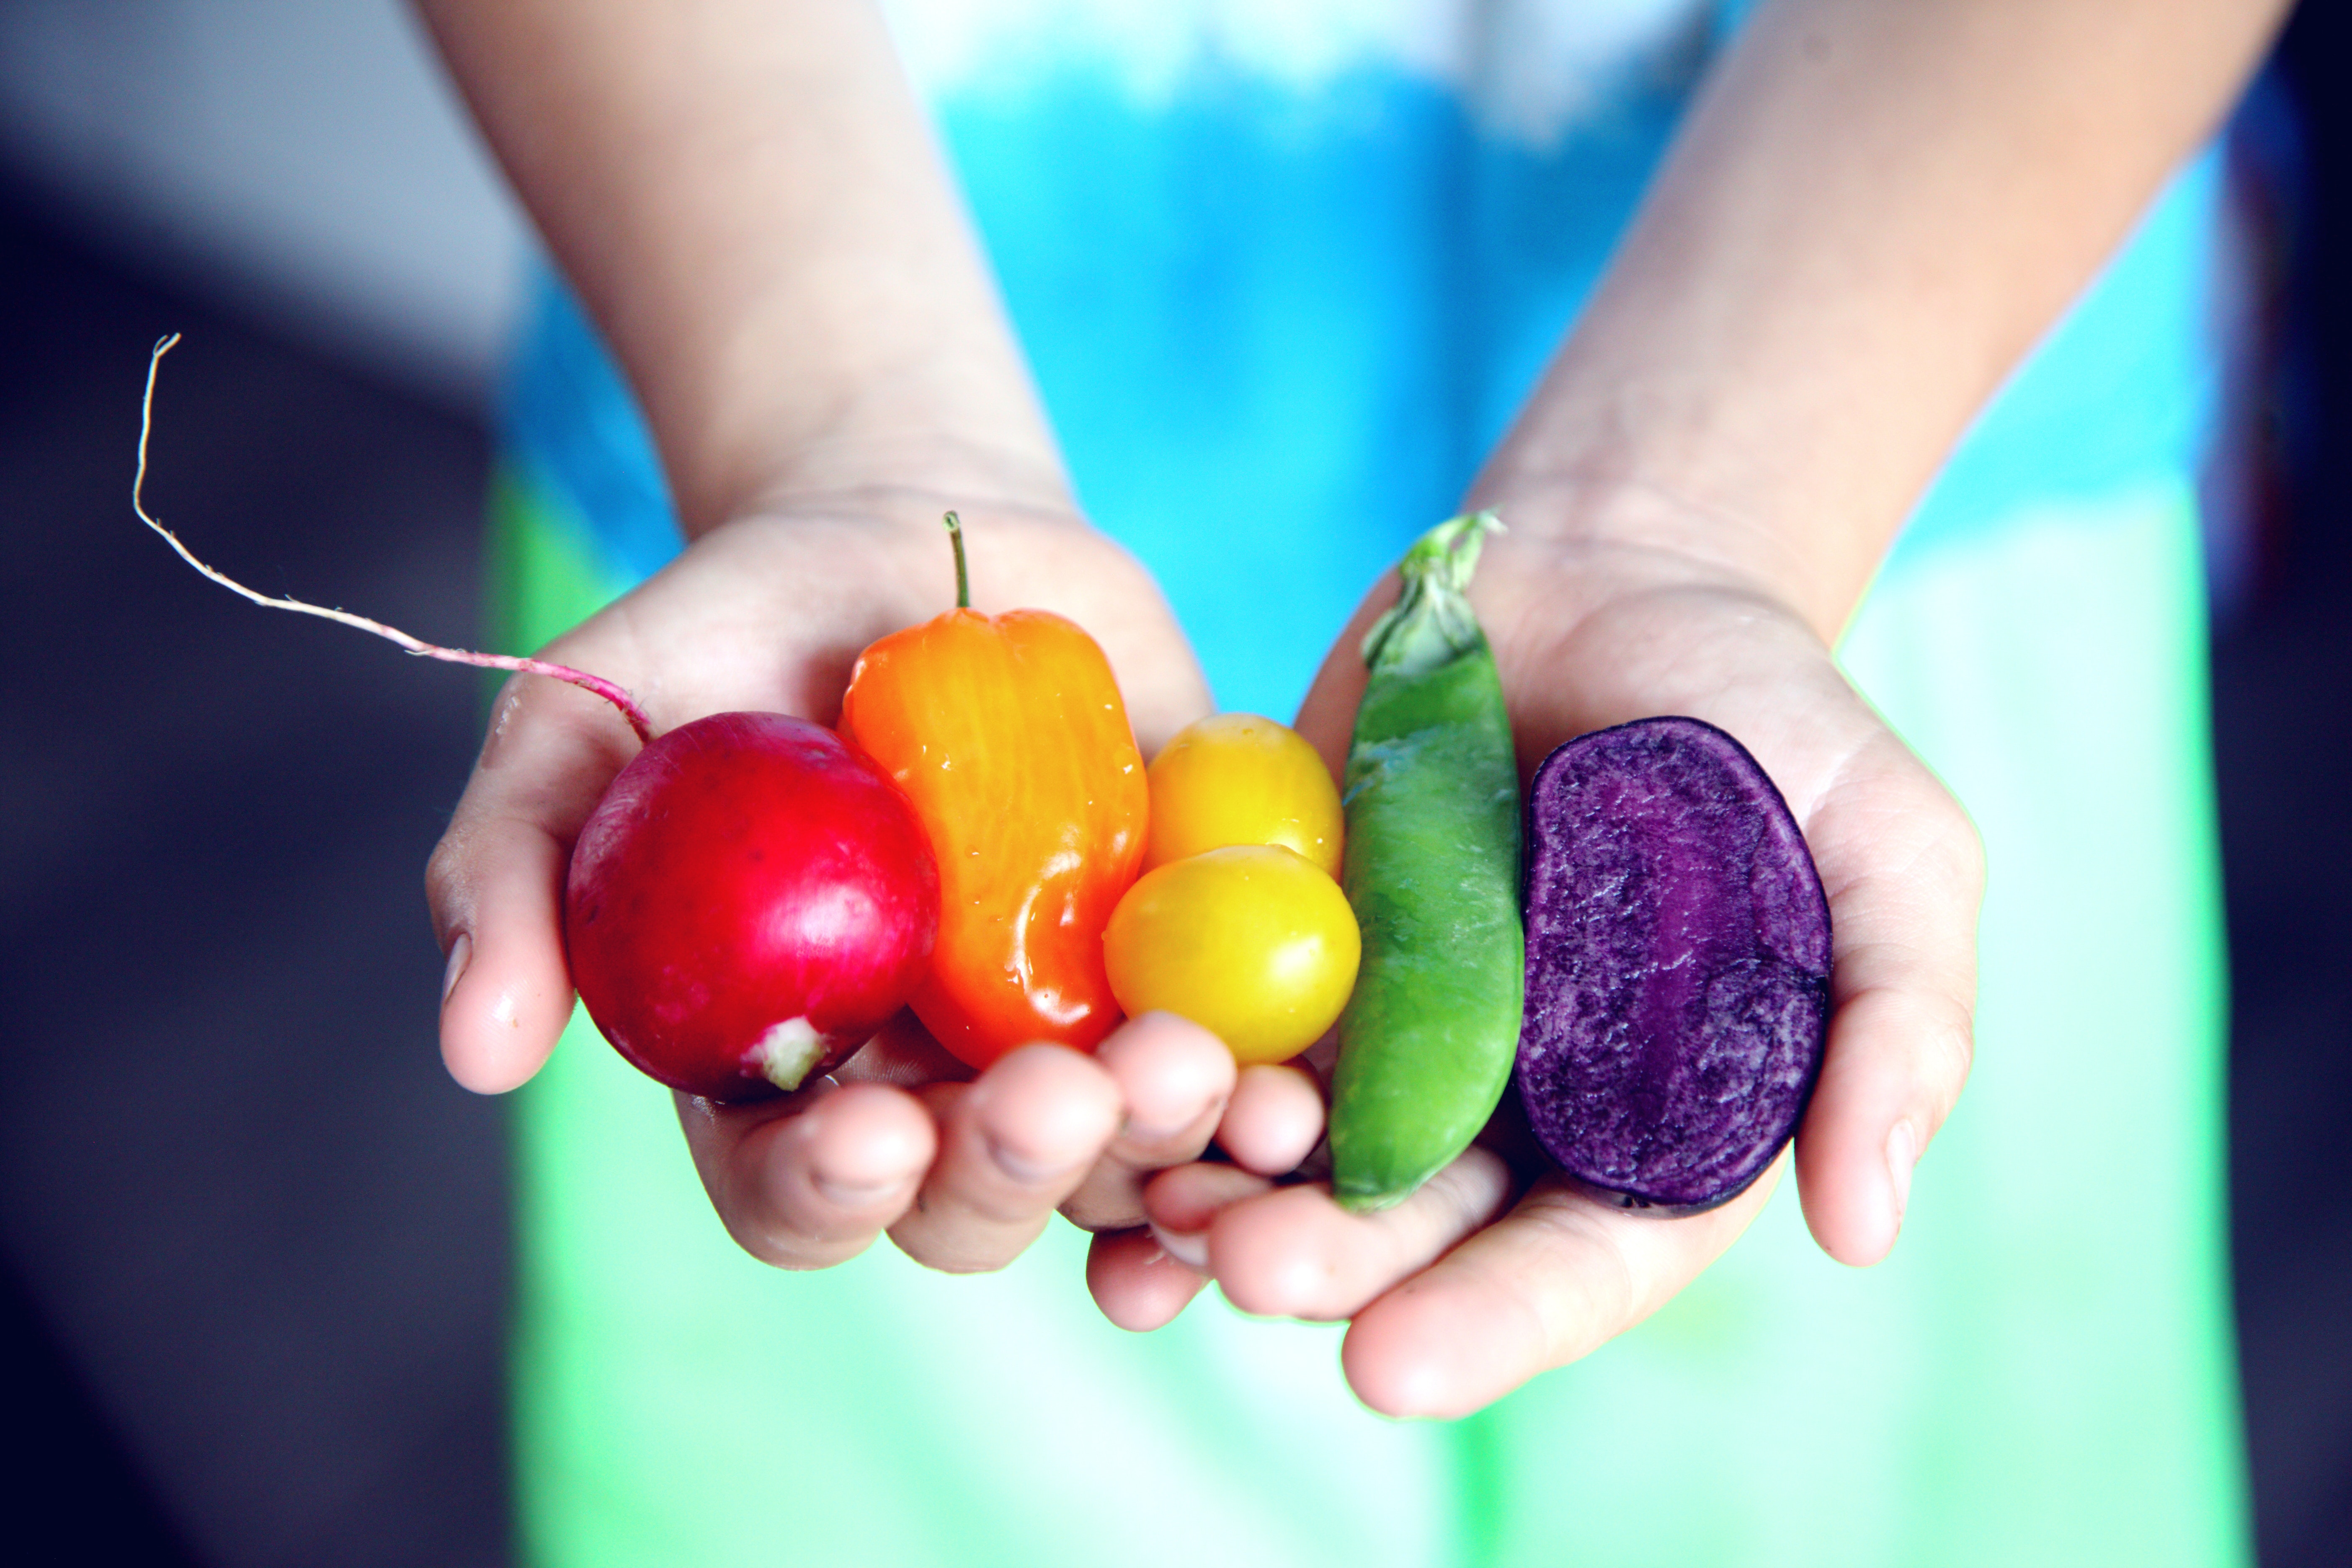
vegetables, food, hand, seedless fruit, natural foods, gesture, finger, nail, thumb, electric blue, produce, superfood, happy, local food, sweetness, ingredient, wrist, human leg, fun, accessory fruit, fashion accessory, child, flowering plant, Superfruit, magenta, still life photography, games, fruit, candy, grapevine family, play, macro photography, vitis, vegan nutrition